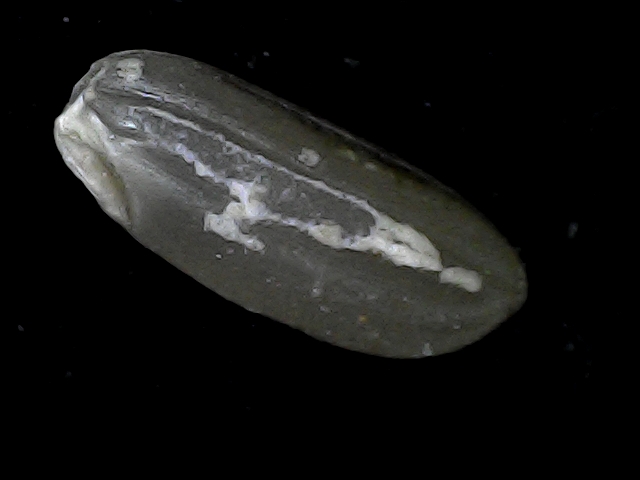
Rice variety: BD79